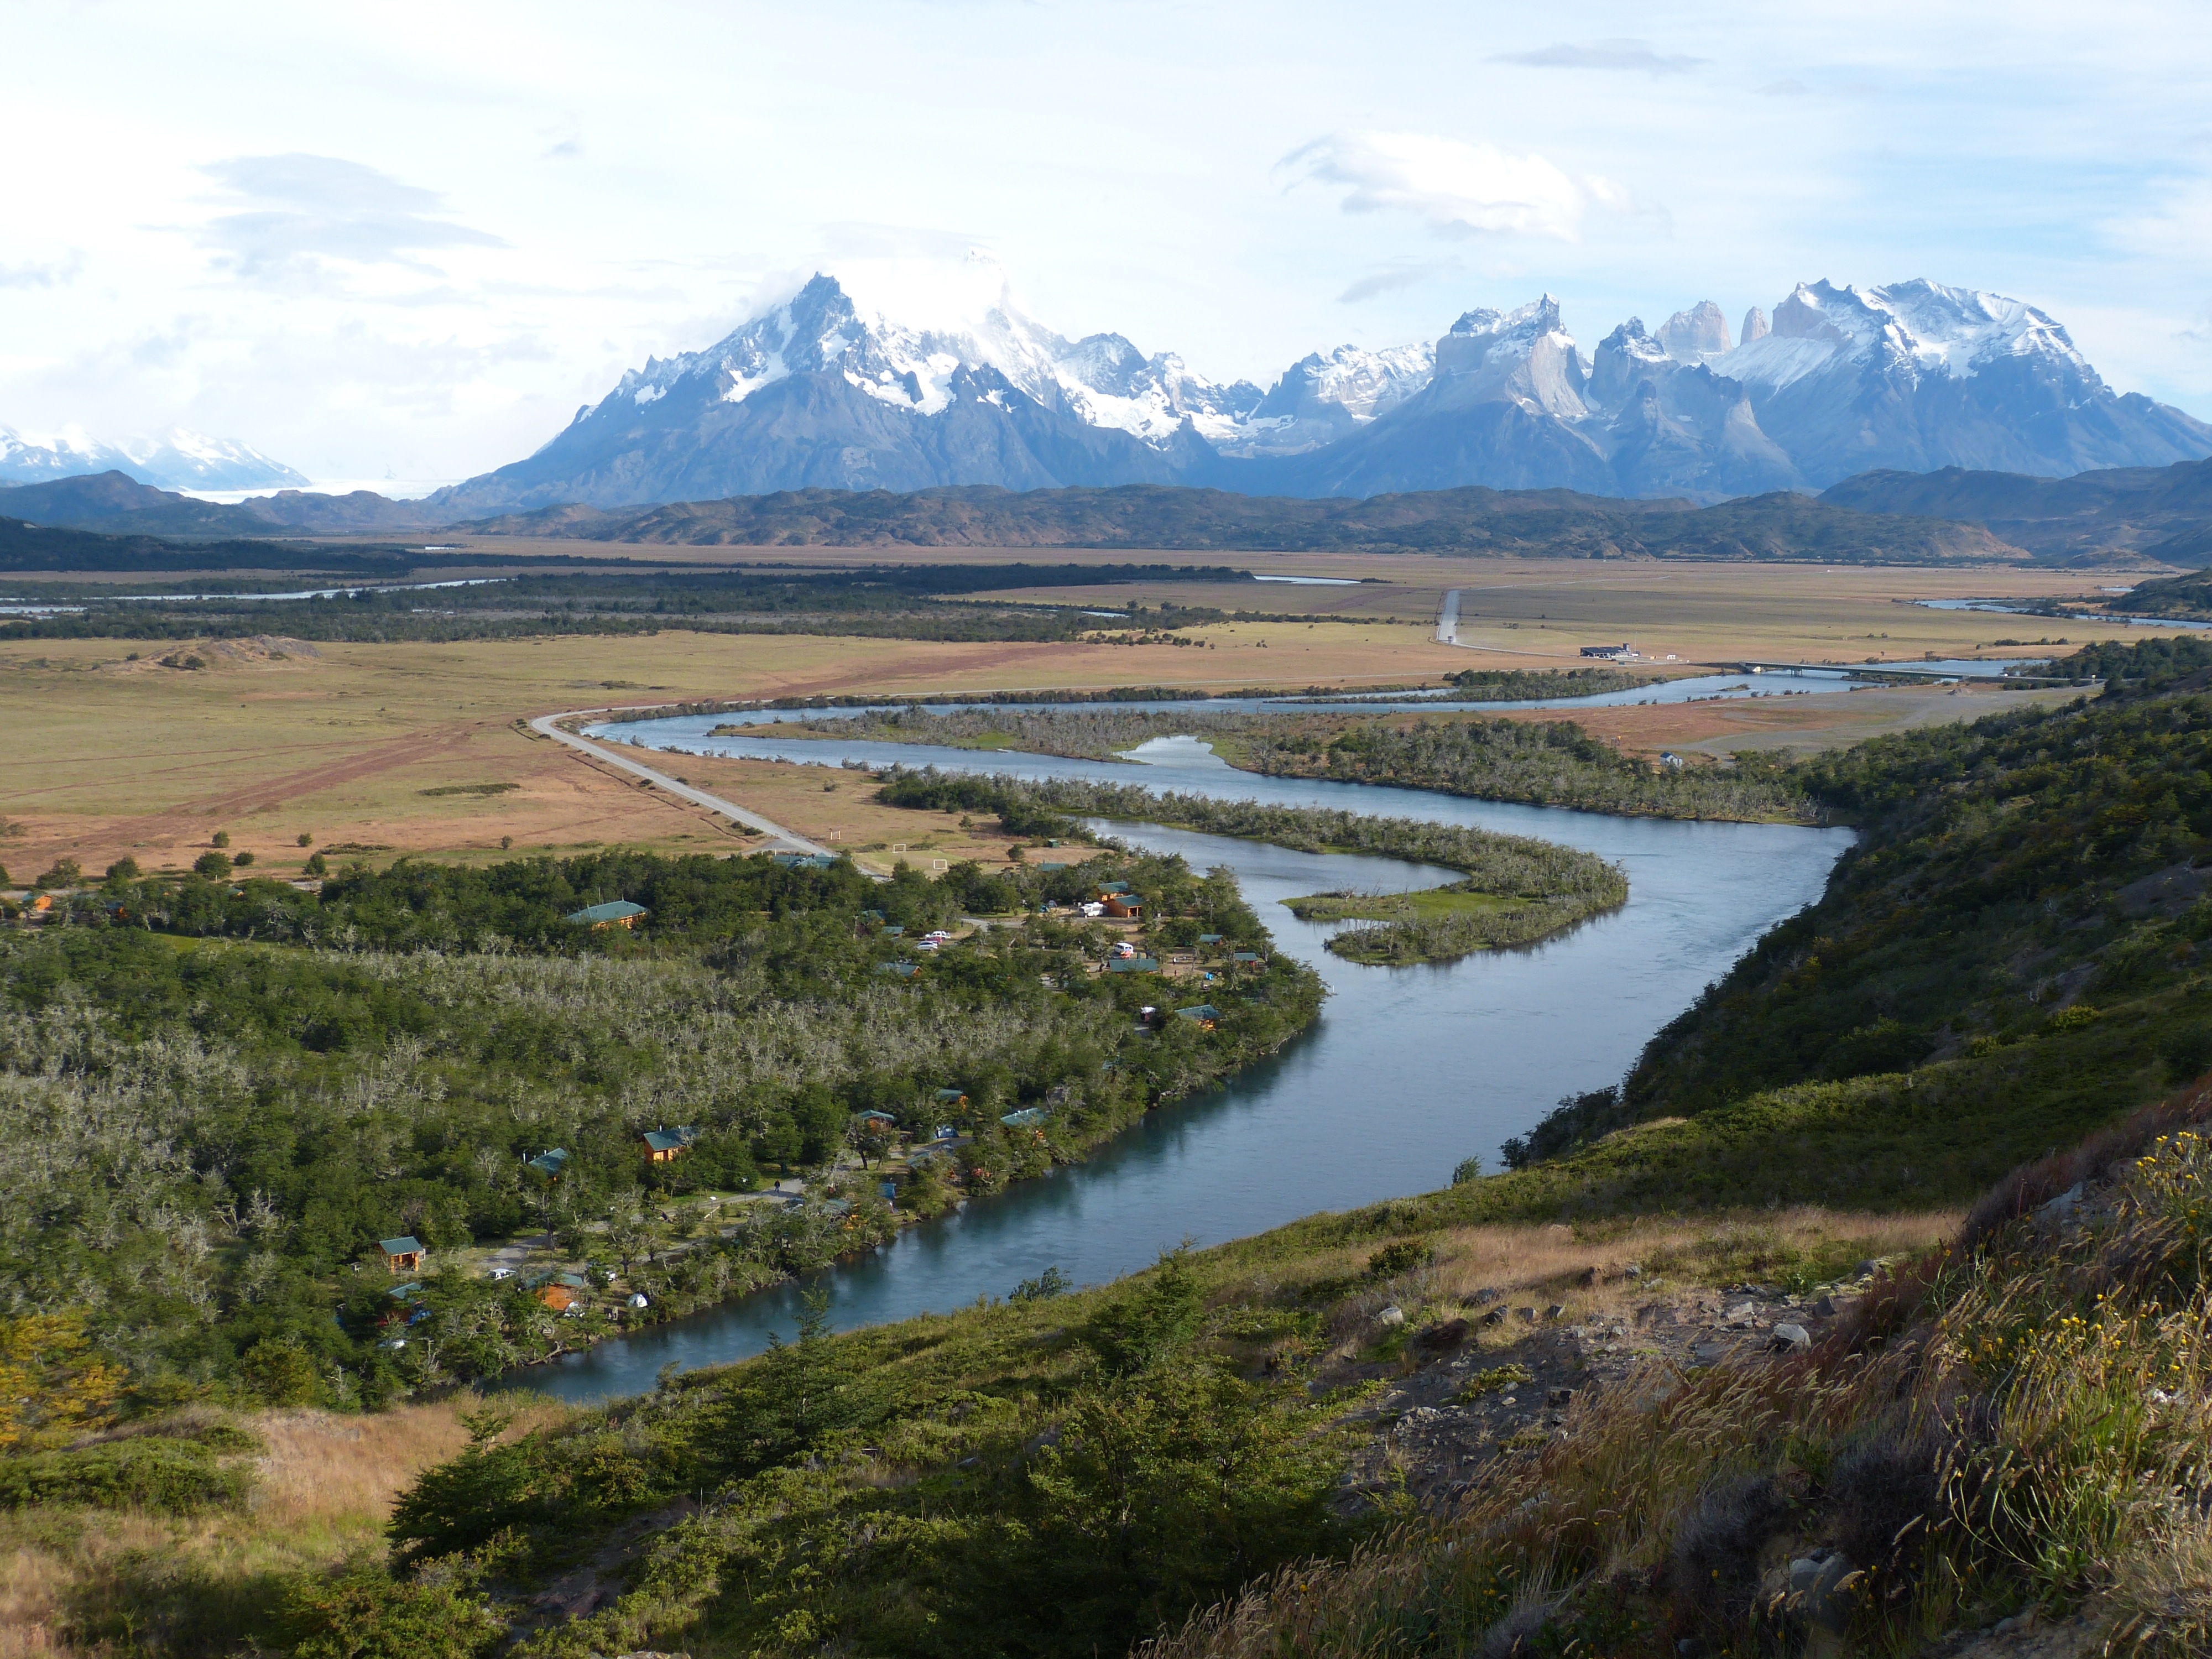
landscape, nature, forest, marsh, wilderness, mountain, hill, lake, river, valley, mountain range, fjord, reservoir, highland, national park, ridge, plain, chile, mountains, wetland, outlook, plateau, south america, unesco, fell, loch, patagonia, ecosystem, tundra, rural area, landform, aerial photography, world natural heritage, torres del paine, geographical feature, mountainous landforms